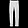
Label: Trouser